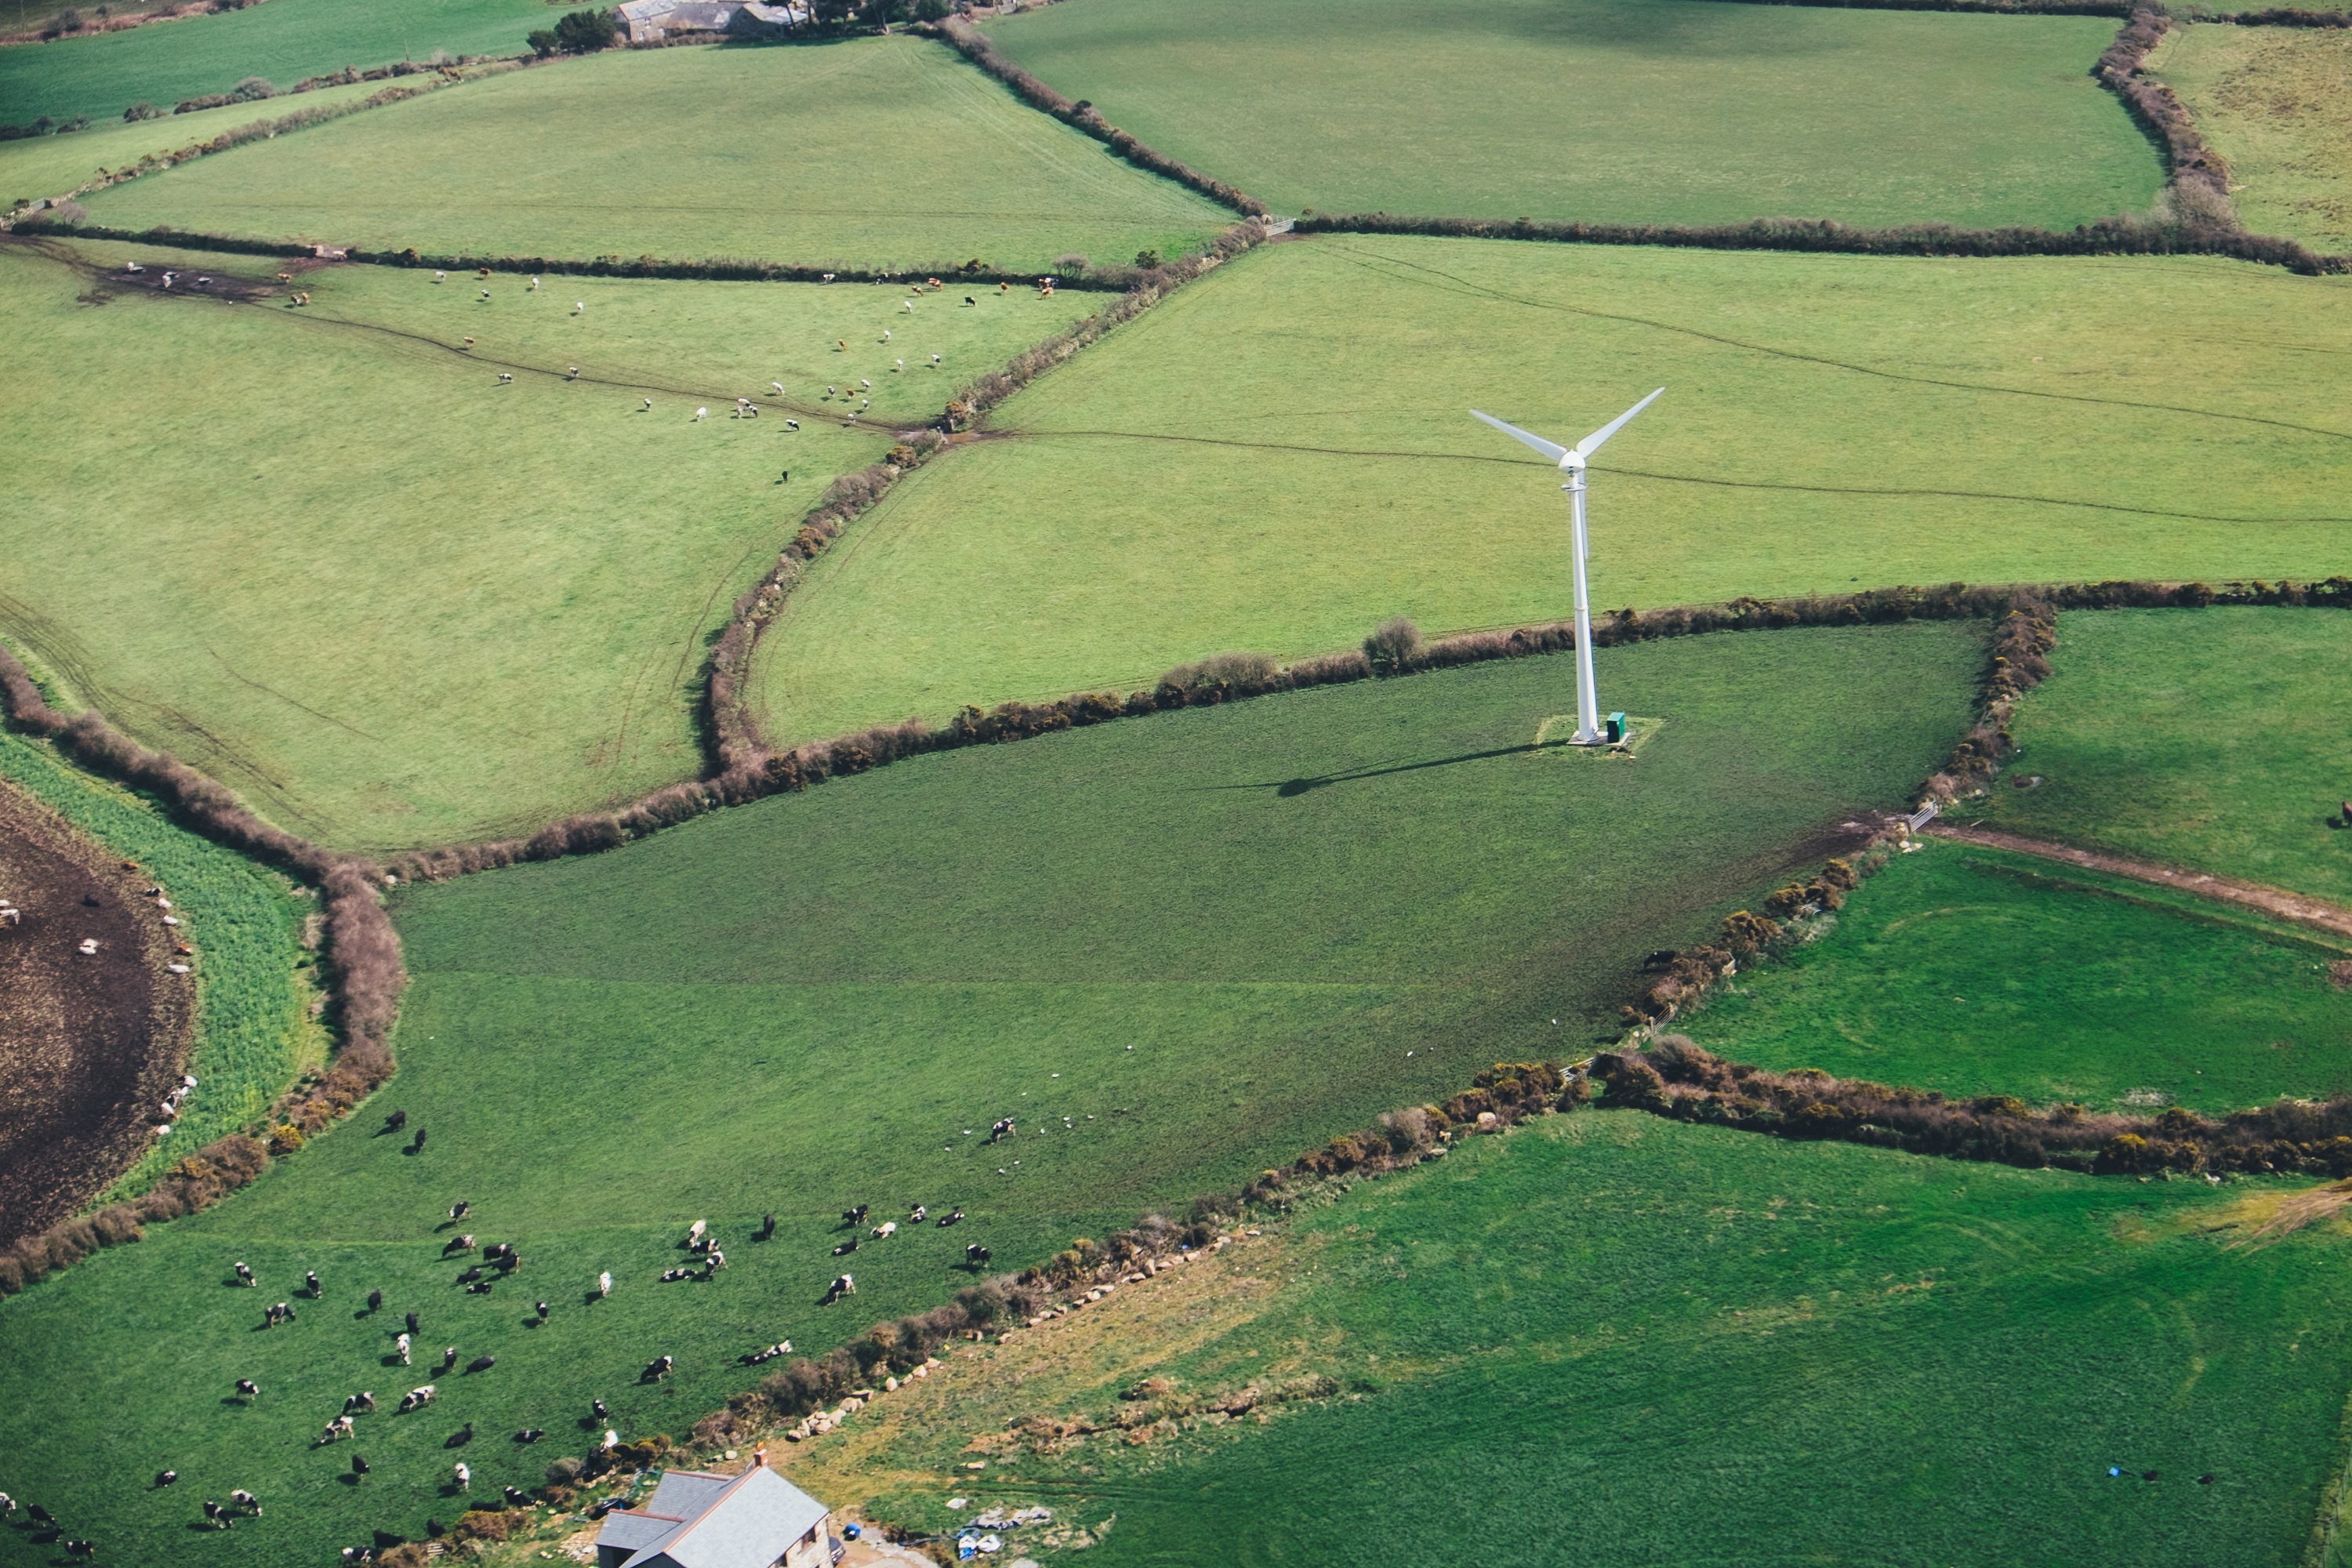
landscape, grass, structure, field, farm, lawn, hill, windmill, green, soil, agriculture, stadium, plain, terrace, grassland, plateau, race track, rural area, bird's eye view, paddy field, aerial photography, residential area, sport venue